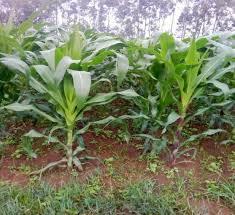
Hapa ni shambani ambako kumepandwa mmea nina ya mahindi. Unaonekana ukiwa wenye afya nzuri. Kando yake kuna nyasi zimemea , nyuma yake kuna miti ilivyopandwa.